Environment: real
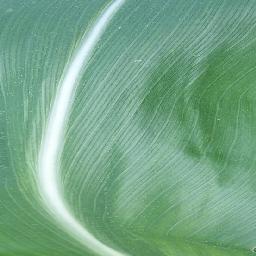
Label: healthy